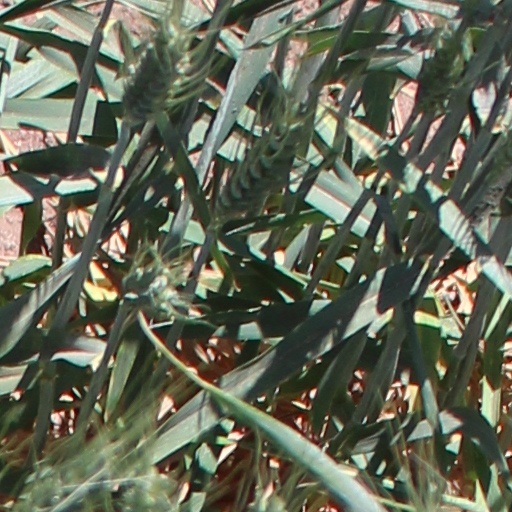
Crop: wheat